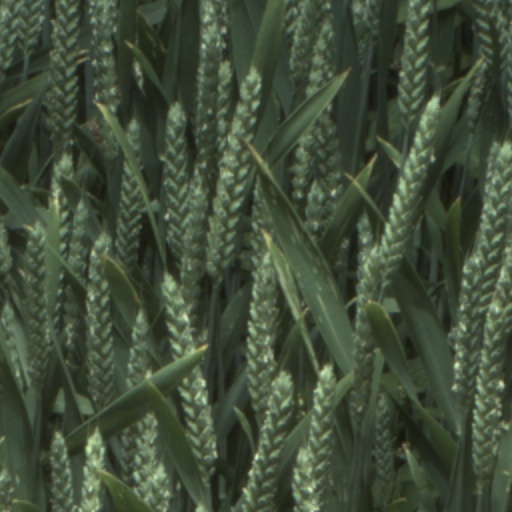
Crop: wheat